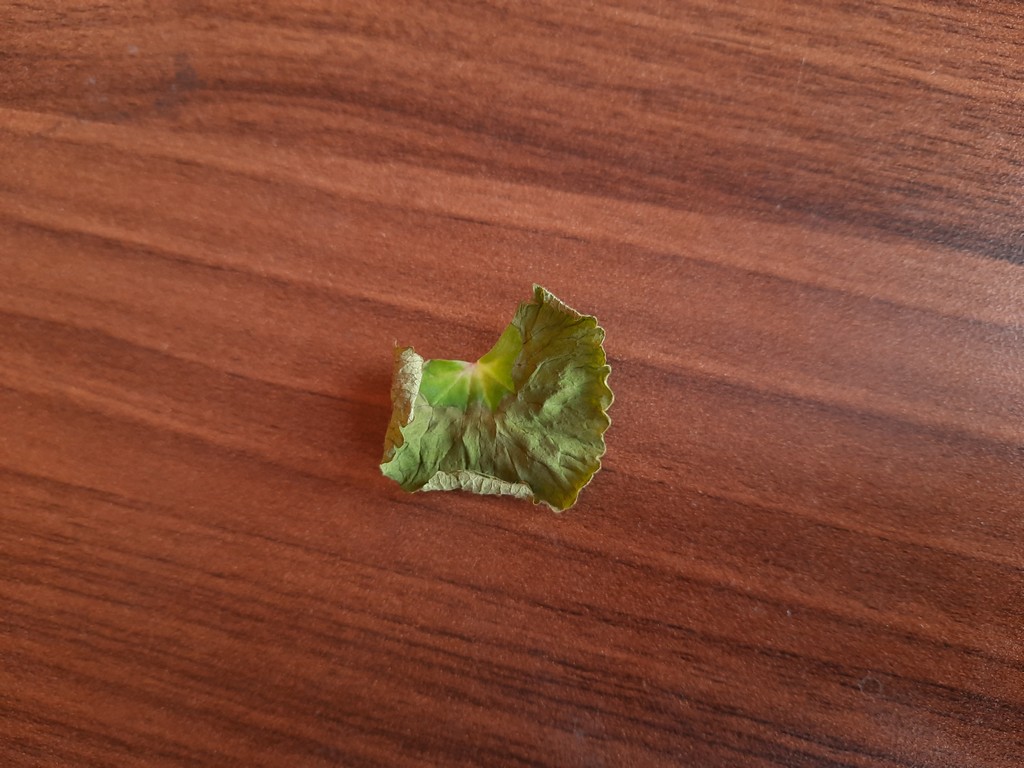
Label: Dried